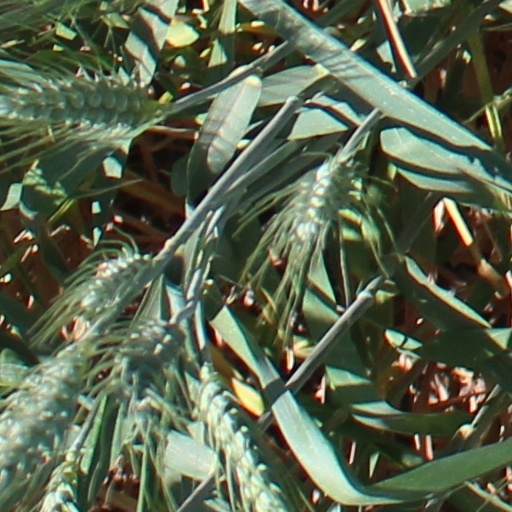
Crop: wheat